List of islands of Europe

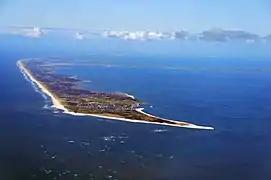
North Frisian Islands in Germany

The rest of Greek Islands, Cyprus and Croatia are also part of Southern Mediterranean.